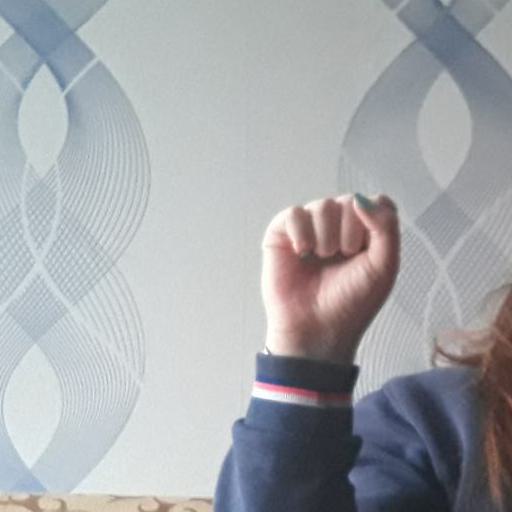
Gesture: fist